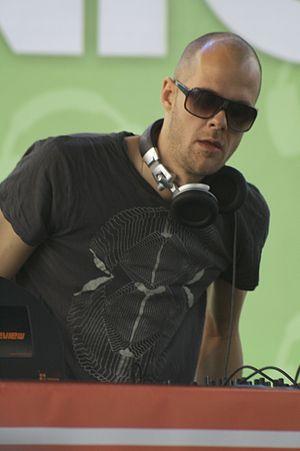
Adam Beyer est un musicien et DJ suédois. Il est aussi producteur et a fondé Drumcode Records, Truesoul Records, Code Red et Mad Eye Recordings. Il est l'un des nombreux artistes techno suédois qui ont émergé durant la mi-1990 comme Cari Lekebusch, Joel Mull, Jesper Dahlbäck, Alexi Delano et Christian Smith.